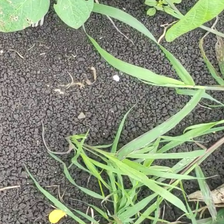
Weed species: Digitaria_SP_(Digitaria Sanguinalis )